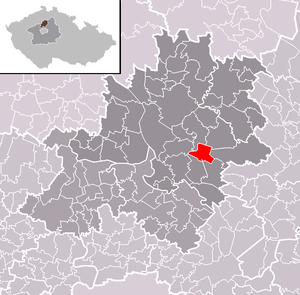
Hostín est une commune du district de Mělník, dans la région de Bohême-Centrale, en République tchèque. Sa population s'élevait à 319 habitants en 2020.